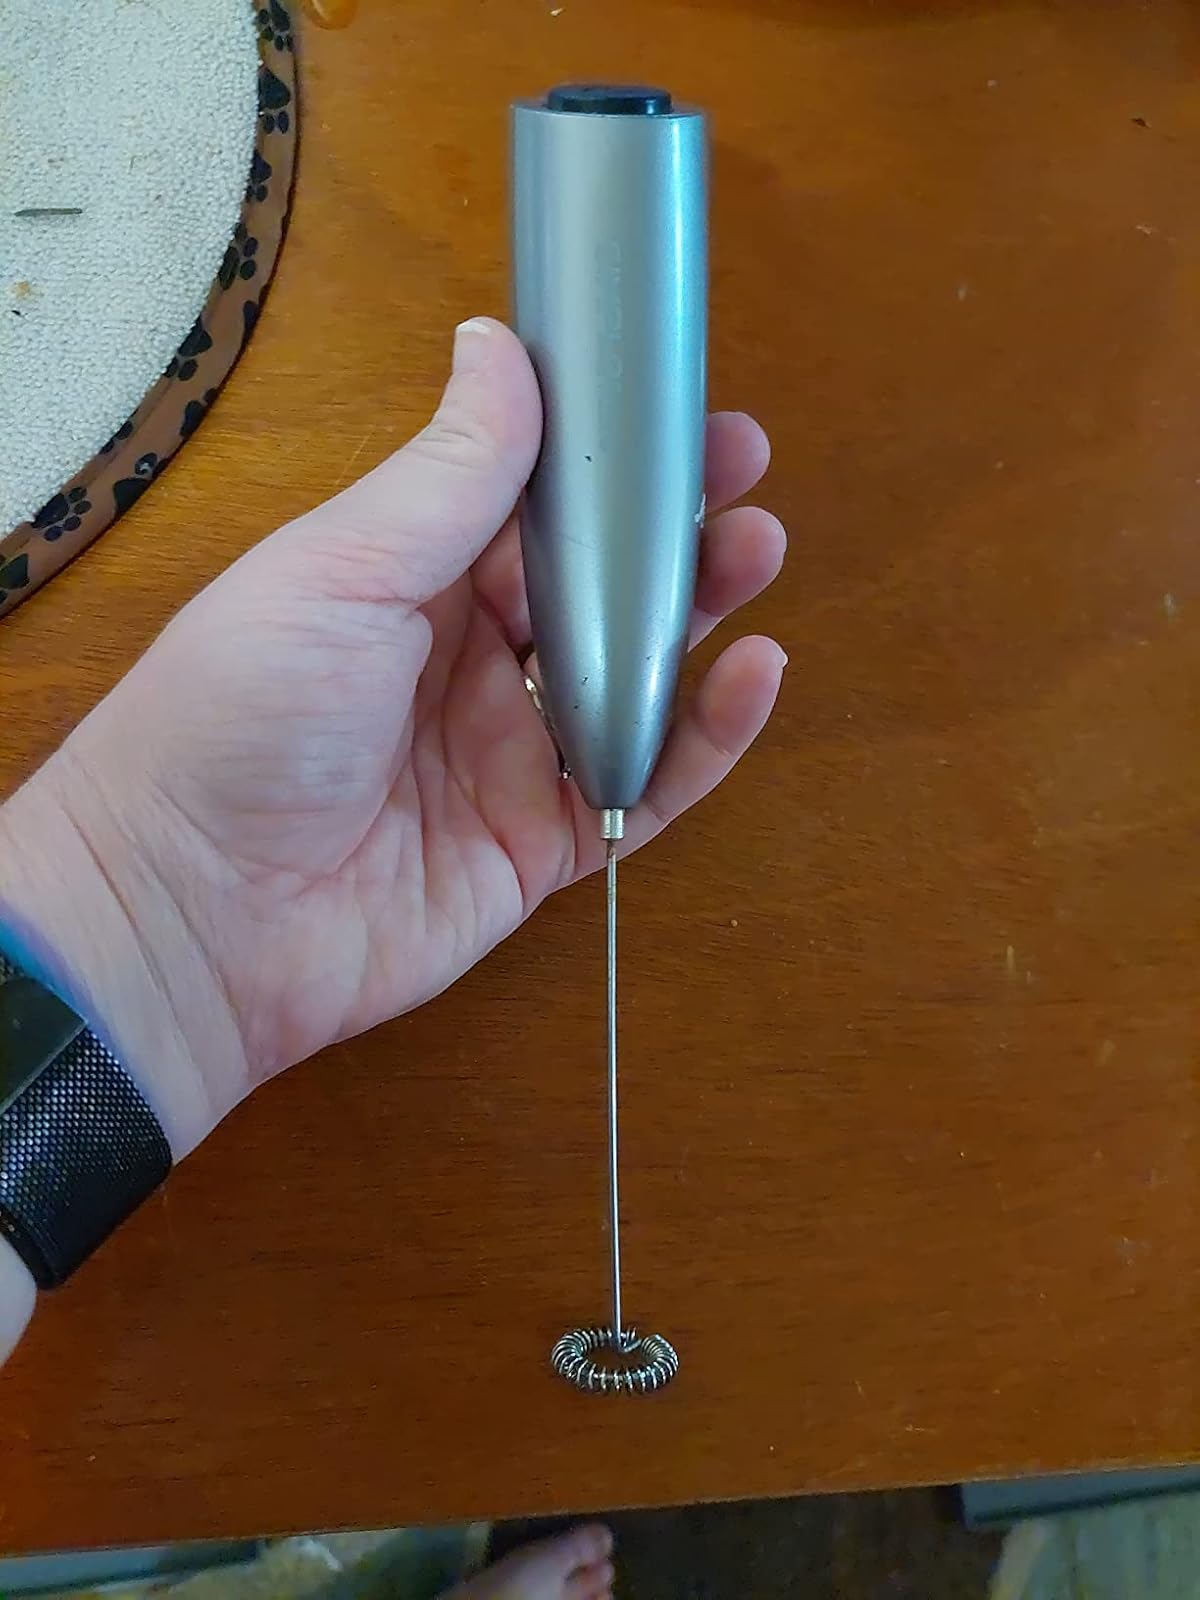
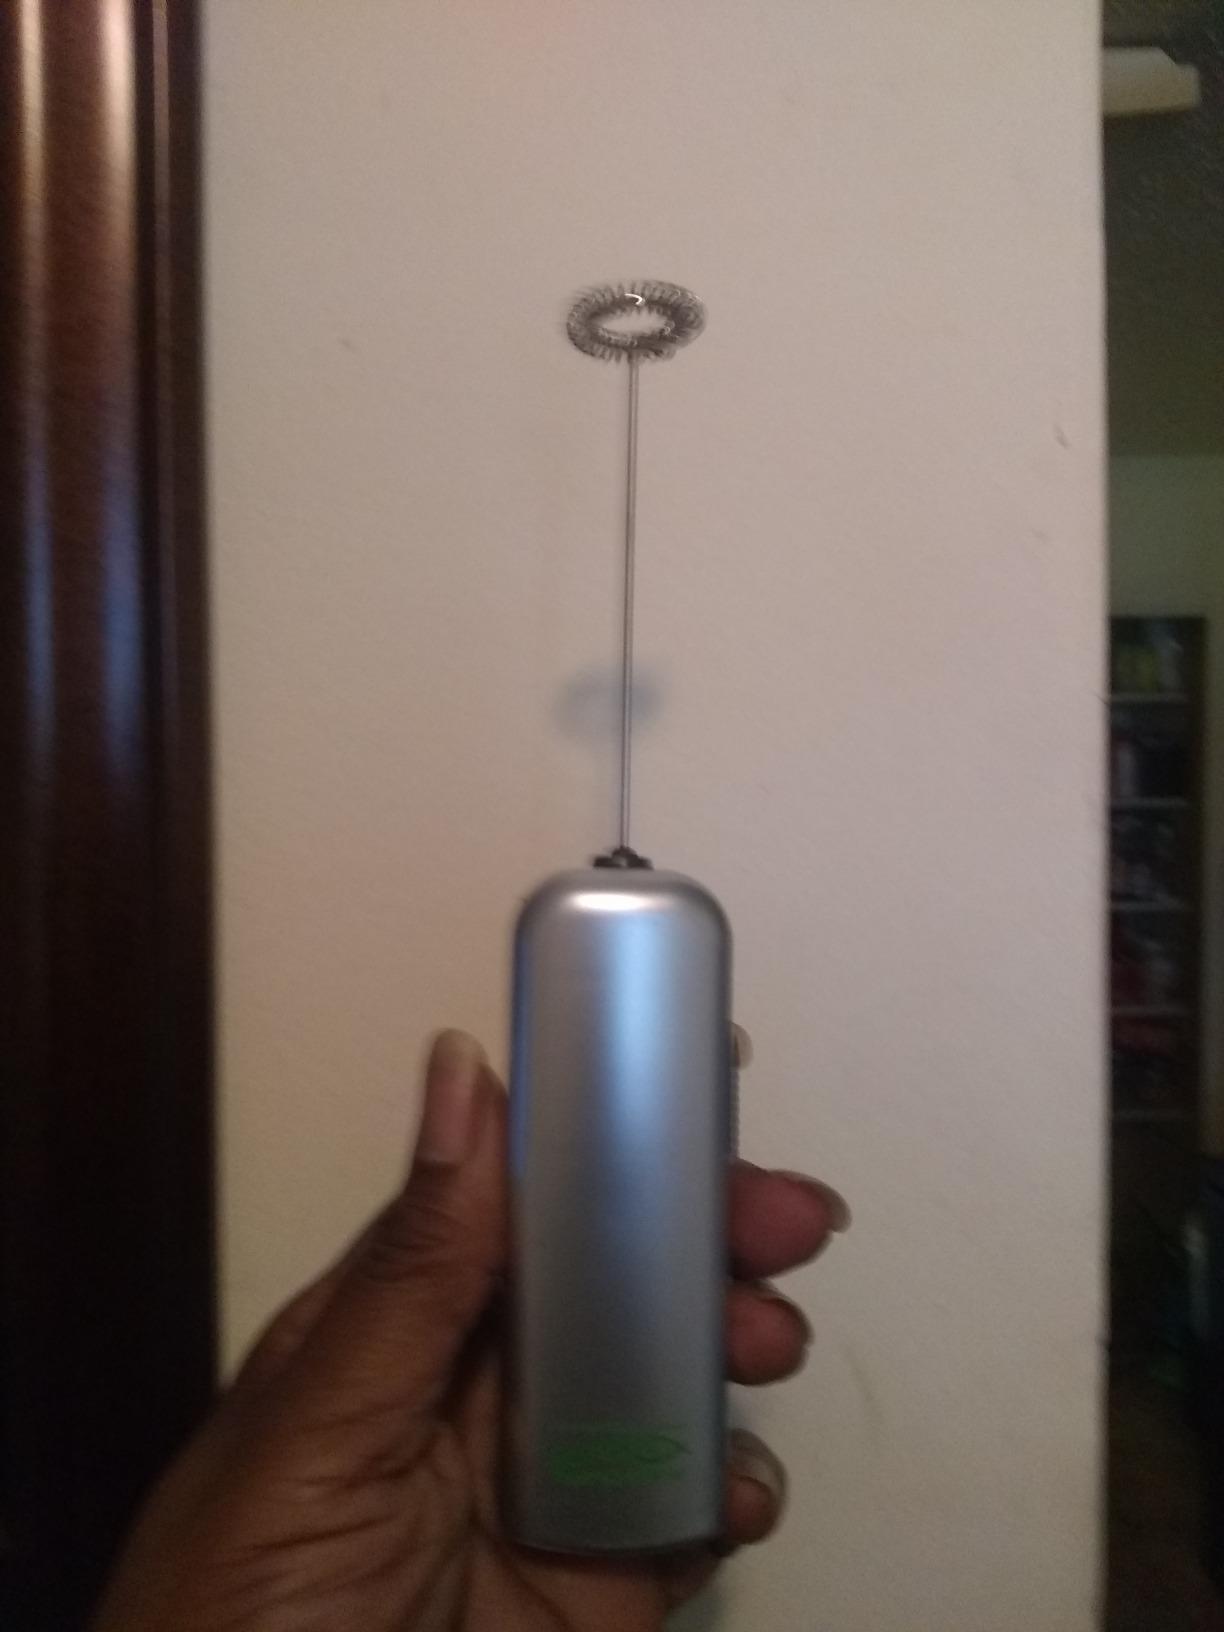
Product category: items_mixer
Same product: no